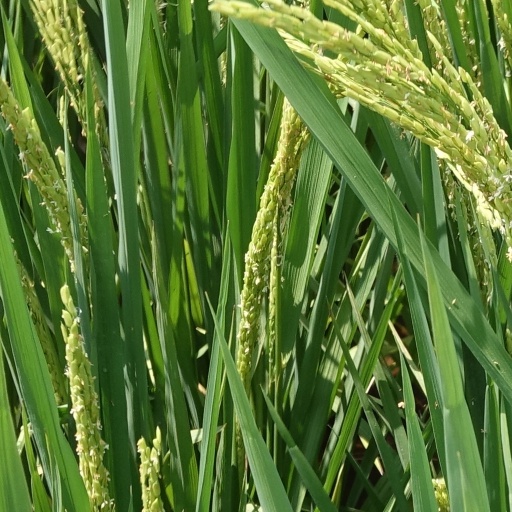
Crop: rice